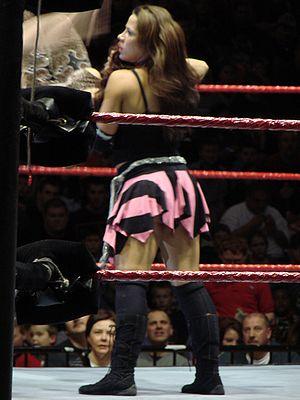
Mickie Laree James de son nom de scène Mickie James née le 31 août 1979 à Richmond, en Virginie est une catcheuse et une chanteuse occasionnelle américaine. Elle travaille actuellement à la World Wrestling Entertainment, dans la division Raw.